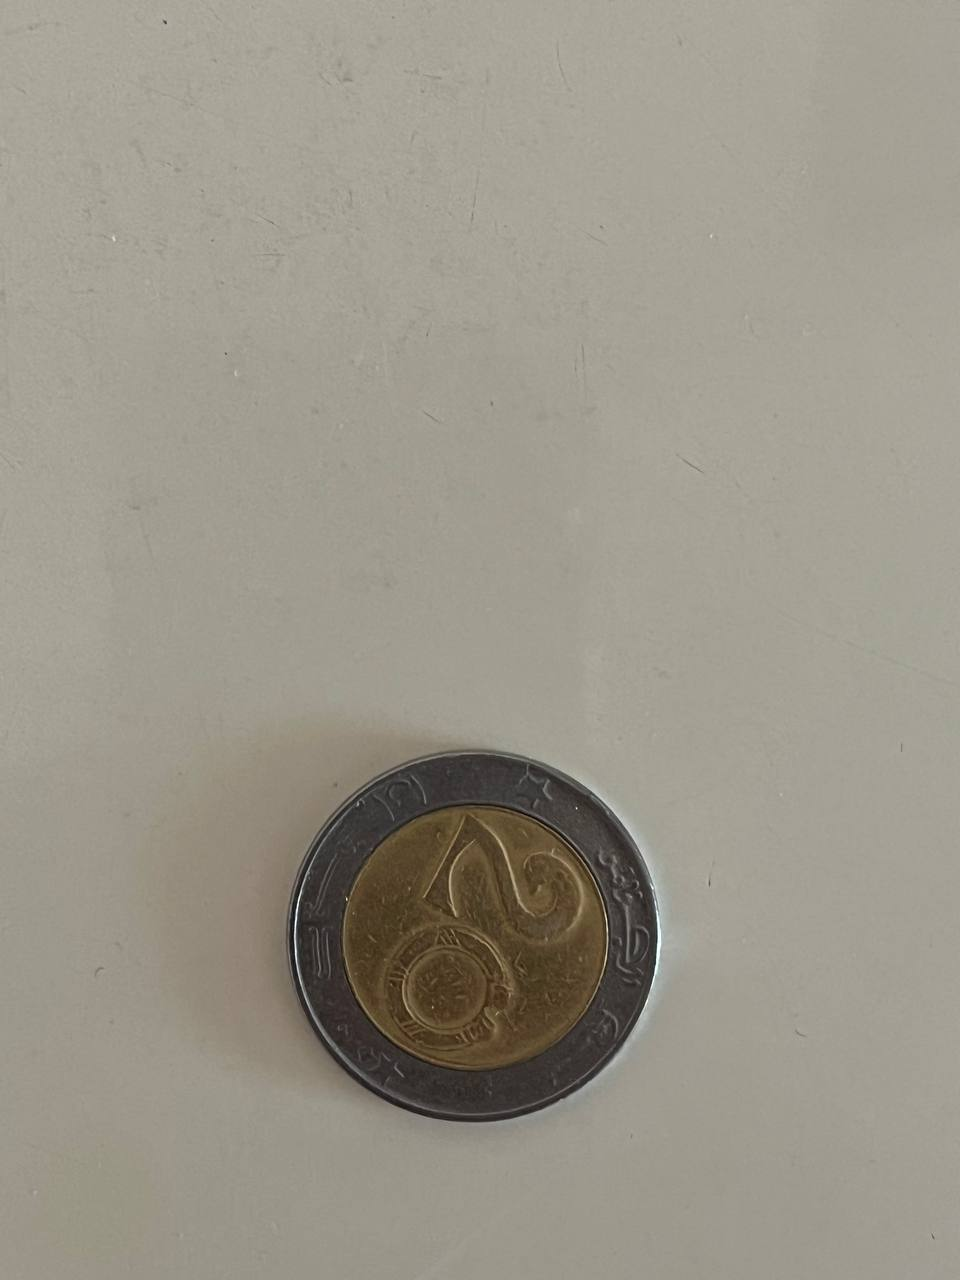
Denomination: 20DZDP